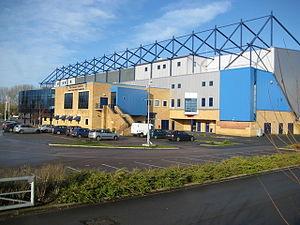
Le Kassam Stadium est une enceinte sportive anglaise accueillant des matchs de football et de rugby à XV.
‌‌